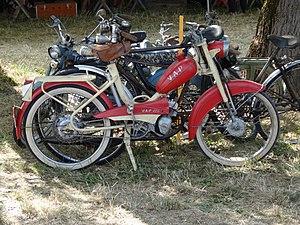
Mobylette VAP 602 exposée à la fête de la Batteuse de Bettant (2016)
Vap est à la base le nom d'un moteur de 53 cm³ créé par la société ABG.